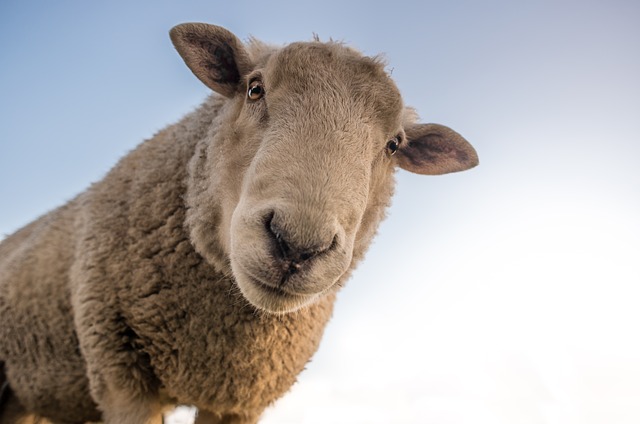
Label: sheep